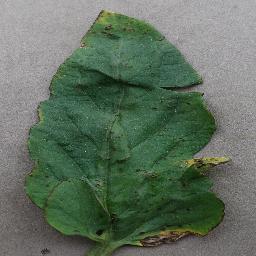
Label: Tomato___Bacterial_spot